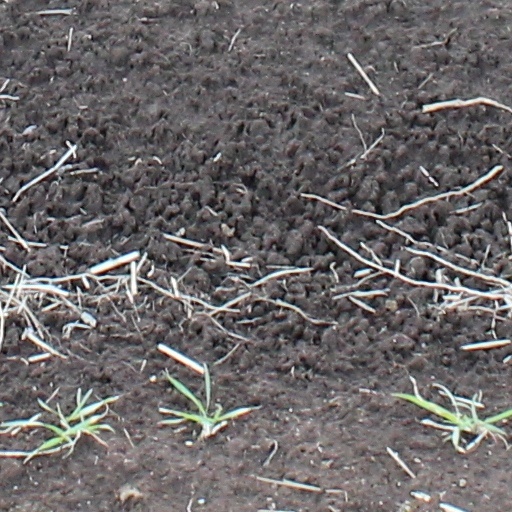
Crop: wheat